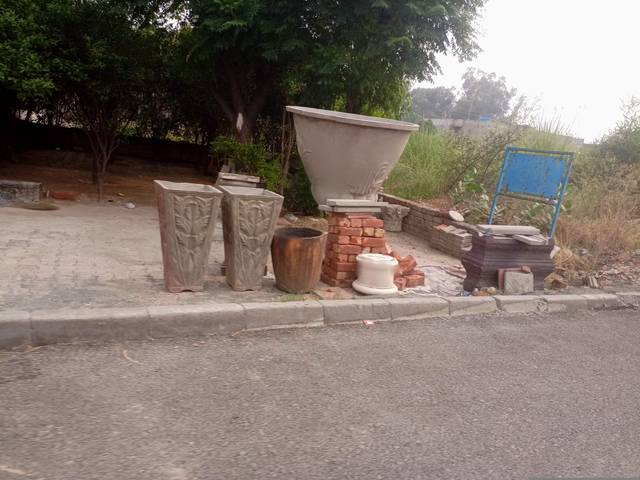
Region: Pakistan
Coordinates: 31.405, 74.171